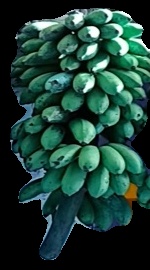
Variety: rasbale
Grade: grade2